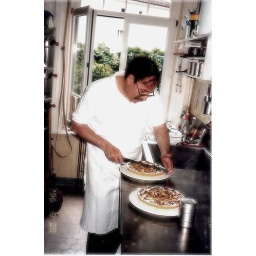
Popeli Werner Rieder cutting cakes in his kitchen at the now retired COnfiserie Rieder am Marktplatz in Interlaken,Switzerland...